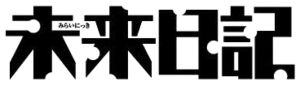
Mirai Nikki est un manga écrit et dessiné par Sakae Esuno. Il a été prépublié entre janvier 2006 et décembre 2010 dans le magazine Monthly Shōnen Ace de l'éditeur Kadokawa Shoten, et a été compilé en un total de douze tomes en avril 2011. La version française est éditée en intégralité par Sakka. Trois séries dérivées ainsi qu'un OAD bonus sont également sortis.